Police armored vehicle

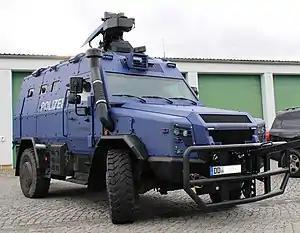
An RMMV Survivor R of the State Police of Saxony in Germany

Among other armoured vehicles, the National Police RAID and Search and Intervention Brigade are equipped with different armoured vans such as the Panhard PVP, former armored cars, and infantry mobility vehicles such as the Nexter Titus.